Environmentalism in Rio Grande do Sul

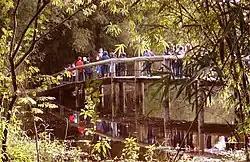
Environmental education for schoolchildren at the Porto Alegre Botanical Garden

Environmentalism in Rio Grande do Sul refers to the movement constituted by scientists and laymen in defense of the environment of the Brazilian state of Rio Grande do Sul. Although there are some records of protests against environmental destruction as early as the 19th century, a more consistent movement only took shape in the mid-20th century, following scientific advances and realizing that the destruction and emerging threats at this time were already significant. Since then, environmentalism has proven to be a topic of growing popular appeal.